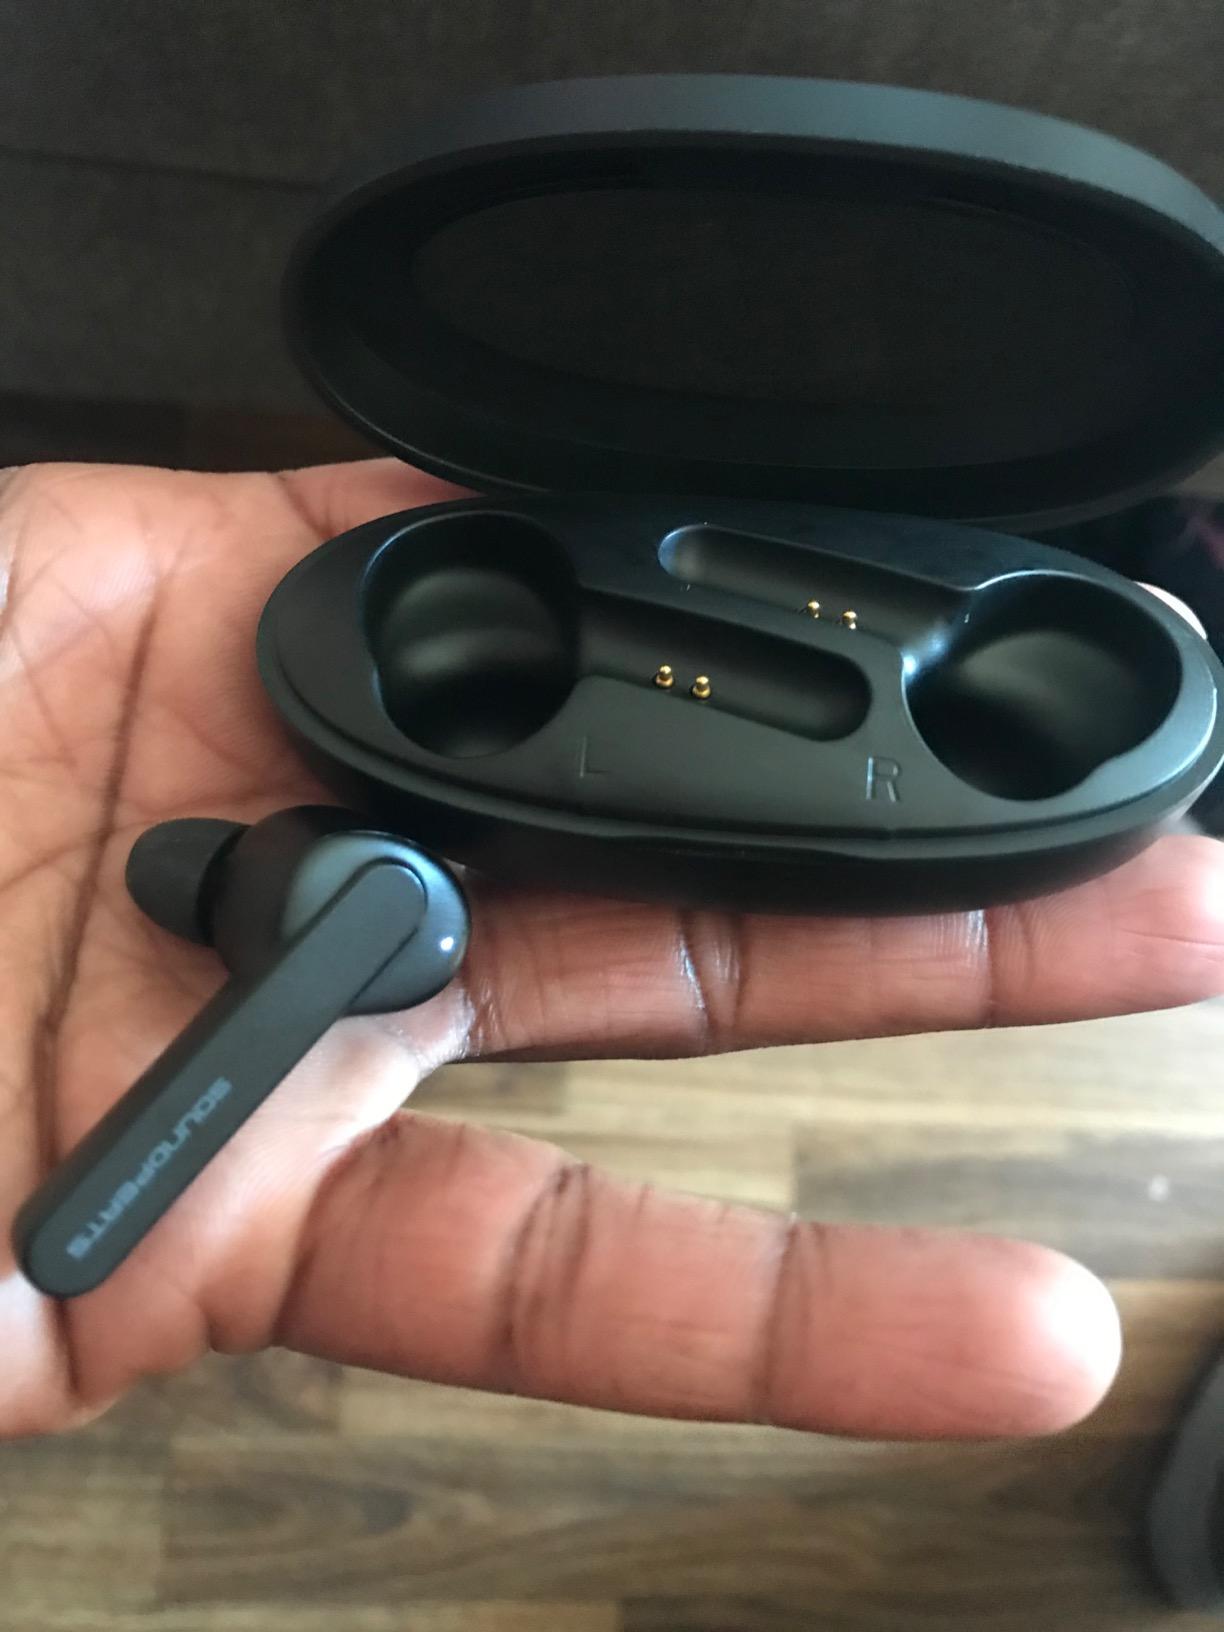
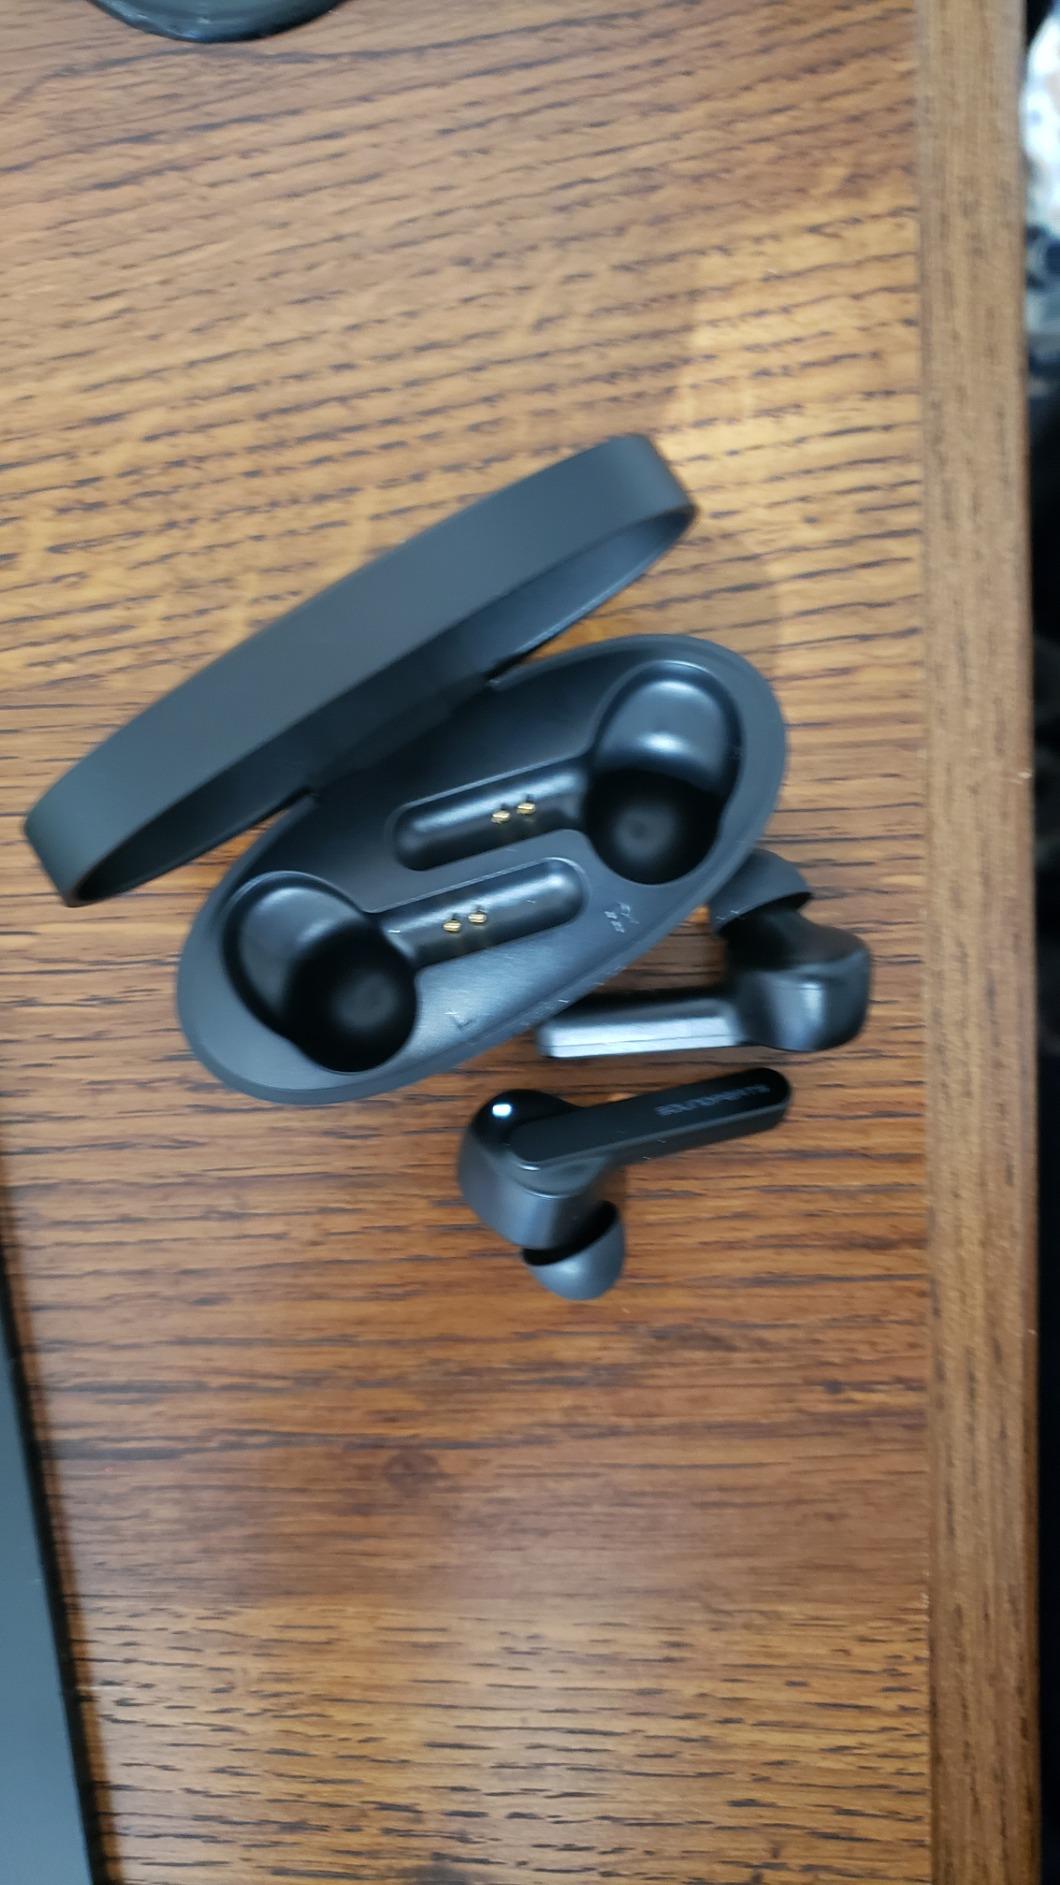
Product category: earbuds
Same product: yes